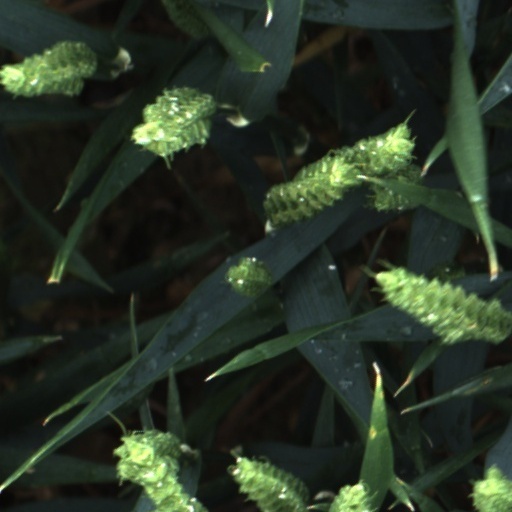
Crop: wheat